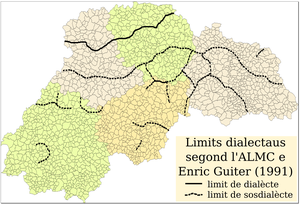
La Creuse est un département français situé dans la région Nouvelle-Aquitaine et ayant appartenu, avant 2016, à la région Limousin. Il tire son nom de la rivière Creuse. L'Insee et la Poste lui attribuent le code 23. Sa préfecture, qui est également sa plus grande ville, est Guéret. Elle n'a qu'une seule sous-préfecture : Aubusson.
Gouttières est une commune française, située dans le département du Puy-de-Dôme. Elle est située au nord-ouest du département du Puy-de-Dôme et se situe non loin de ceux de la Creuse et de l'Allier, entre régions Auvergne-Rhône-Alpes et Nouvelle-Aquitaine. Ses habitants sont nommés les Gouttièrois ou Goutierauds.
Henri Guiter, né à Céret le 14 juin 1909 et mort à Perpignan le 15 avril 1994, est un linguiste français, spécialiste du catalan et de l'occitan.
L’auvergnat ou occitan auvergnat est un dialecte de l'occitan' parlé dans une partie du Massif central et, en particulier, dans la majeure partie de l’Auvergne, province qui lui donne son nom.
Les Combrailles sont une région naturelle et culturelle de France, située au nord-ouest du Massif central. Cette région de basse montagne était sous l'Ancien Régime partagée entre les provinces d'Auvergne, du Bourbonnais, Marche et Limousin.
L'Auvergne est une région culturelle et historique de France située au cœur du Massif central.
Le nord-occitan est un ensemble supradialectal de l'occitan, qui regroupe l'auvergnat, le marchois, le limousin et le vivaro-alpin. Son aire s'étend du Limousin au Piémont, en passant par l'Auvergne et le Dauphiné, et inclut aussi une colonie vaudoise en Calabre, Guardia Piemontese.